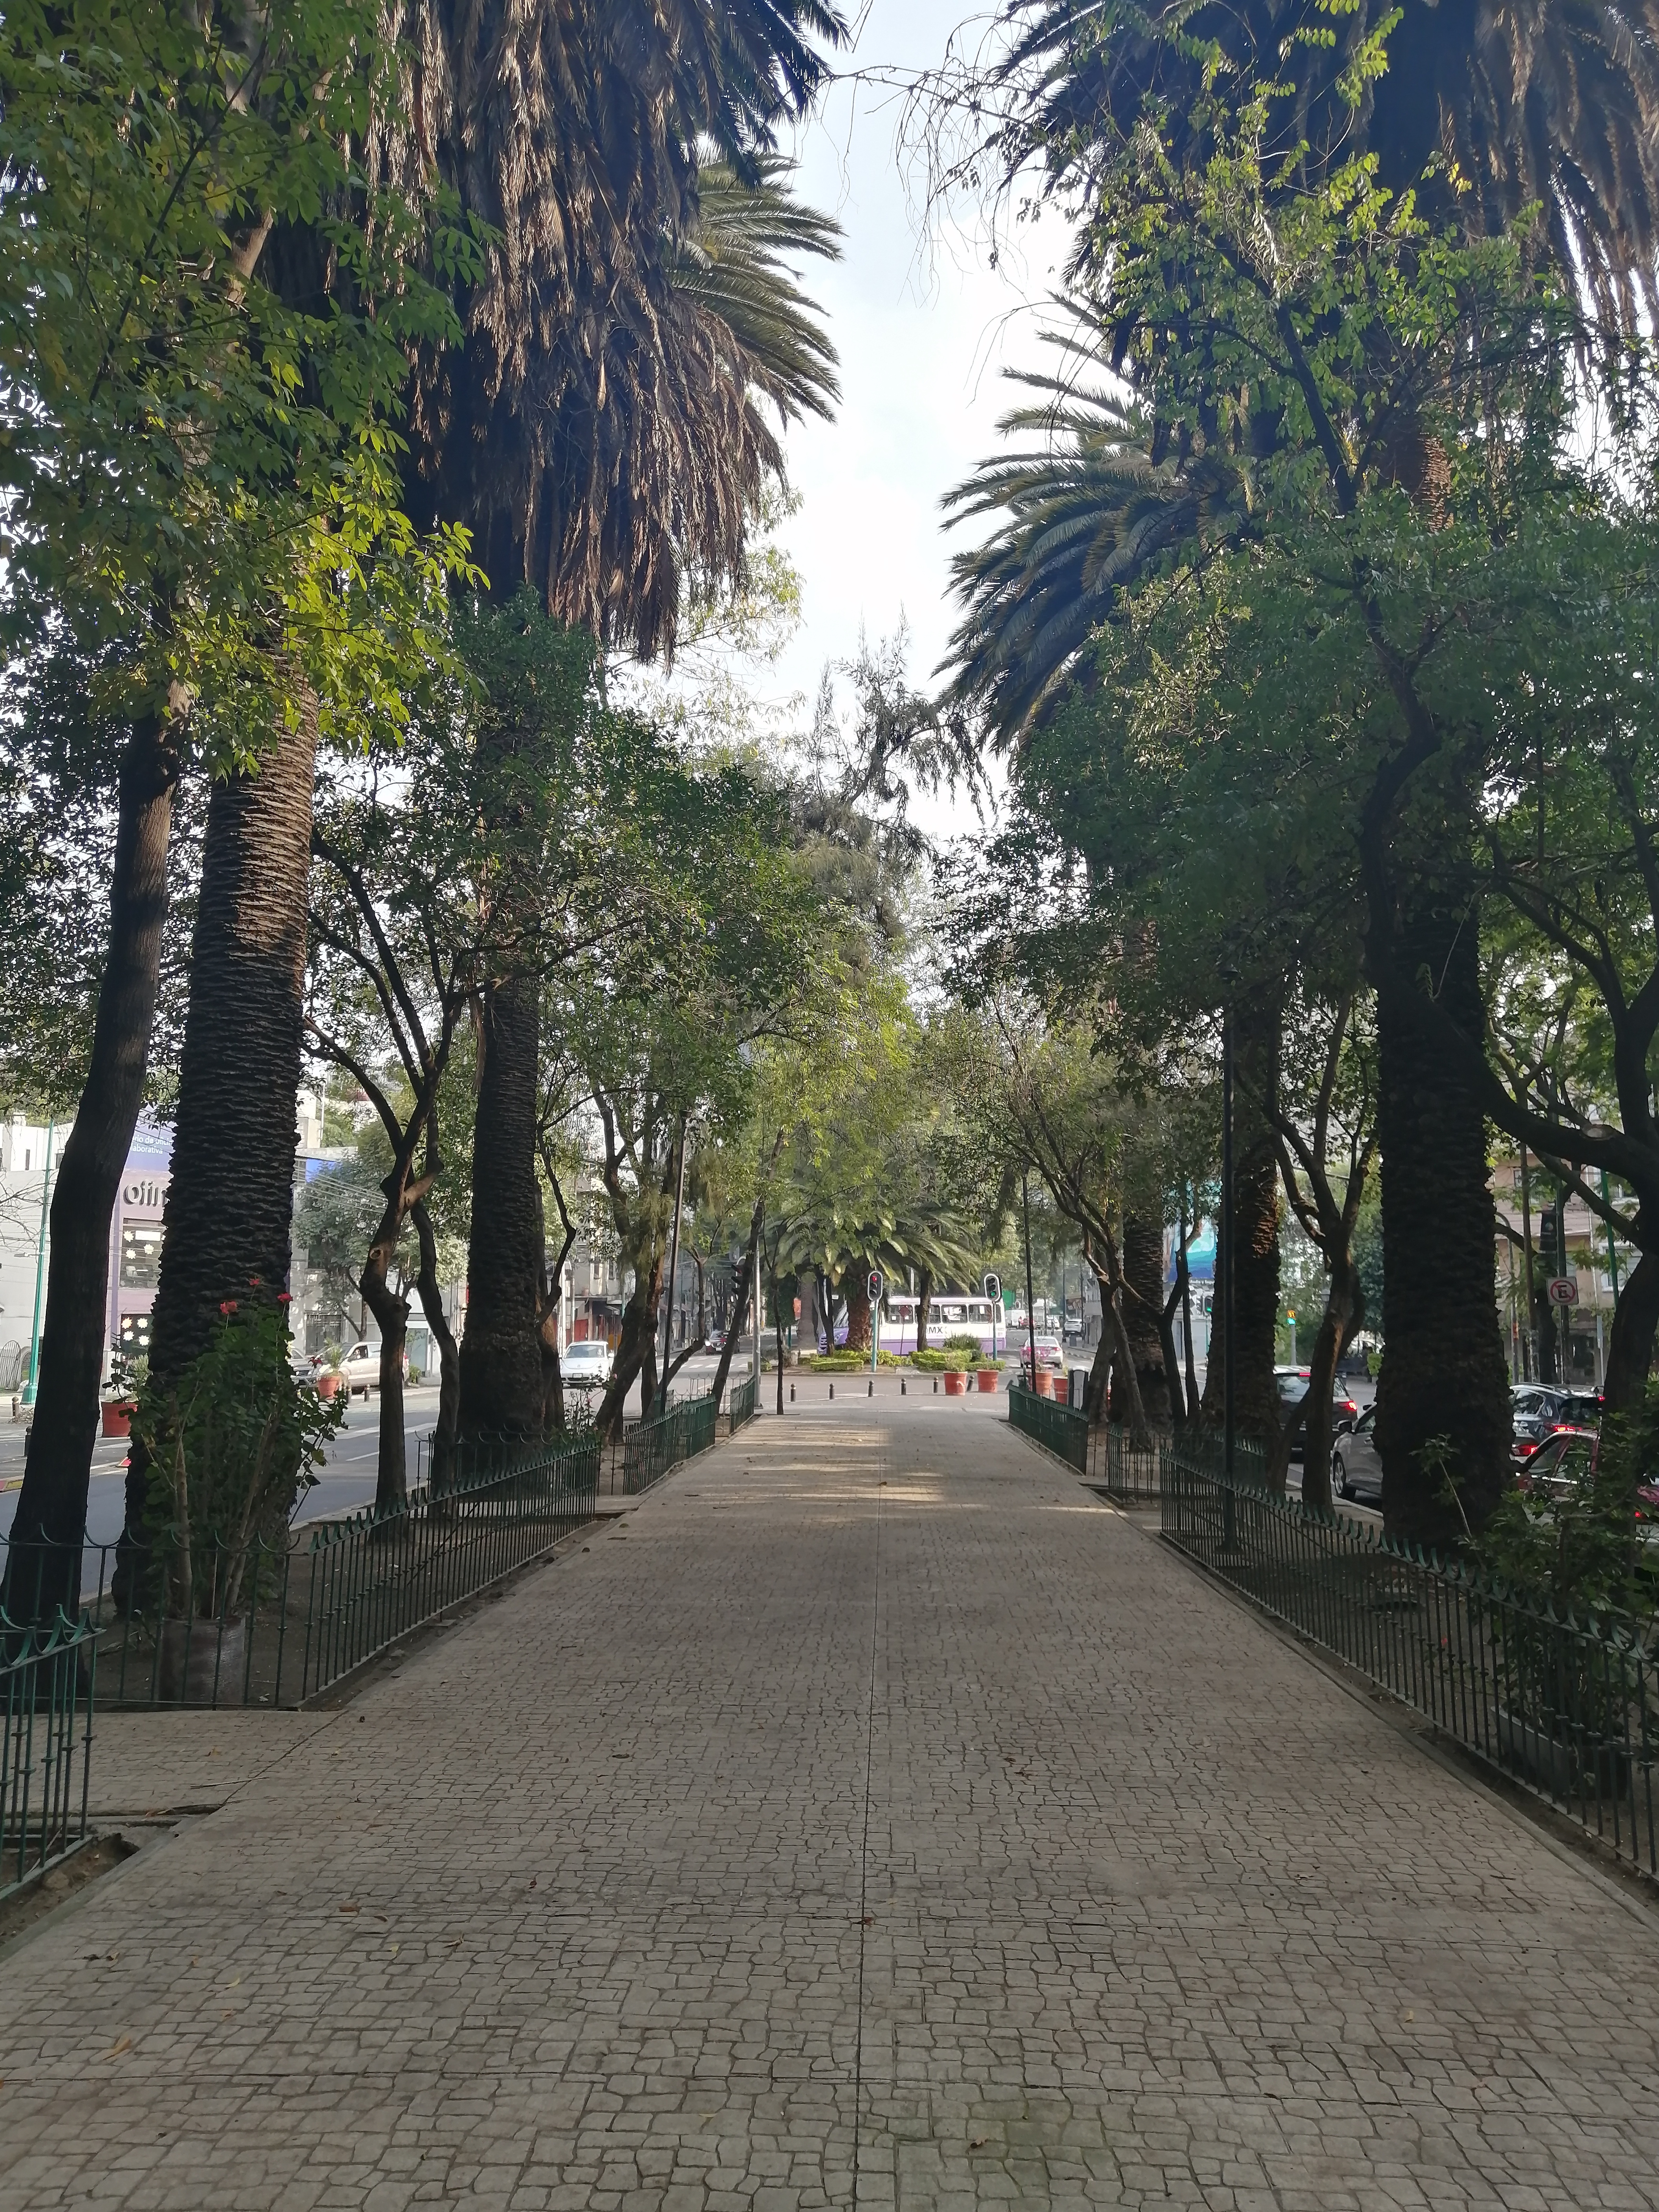
natural, sky, infrastructure, road surface, tree, branch, shade, plant, vegetation, asphalt, arecales, building, thoroughfare, biome, woody plant, sidewalk, urban design, Tints and shades, road, landscape, trunk, city, palm tree, walkway, lane, street light, street, pedestrian, metal, grass, travel, leisure, tropics, recreation, mixed use, downtown, tourism, attalea speciosa, vacation, path, shadow, cobblestone, park